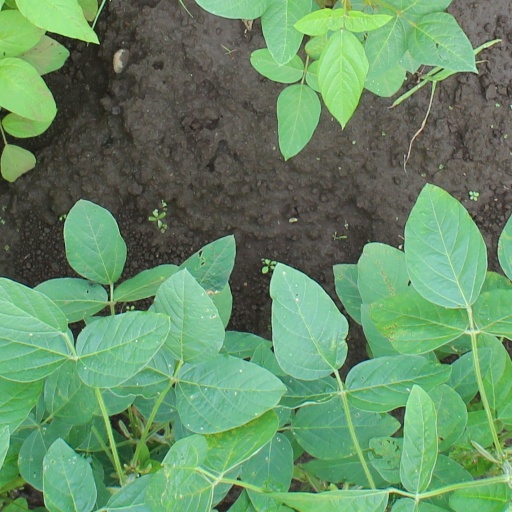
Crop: soybean